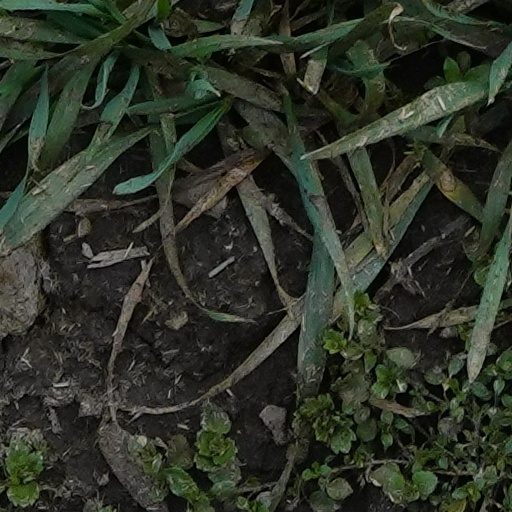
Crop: wheat